Sukiyaki
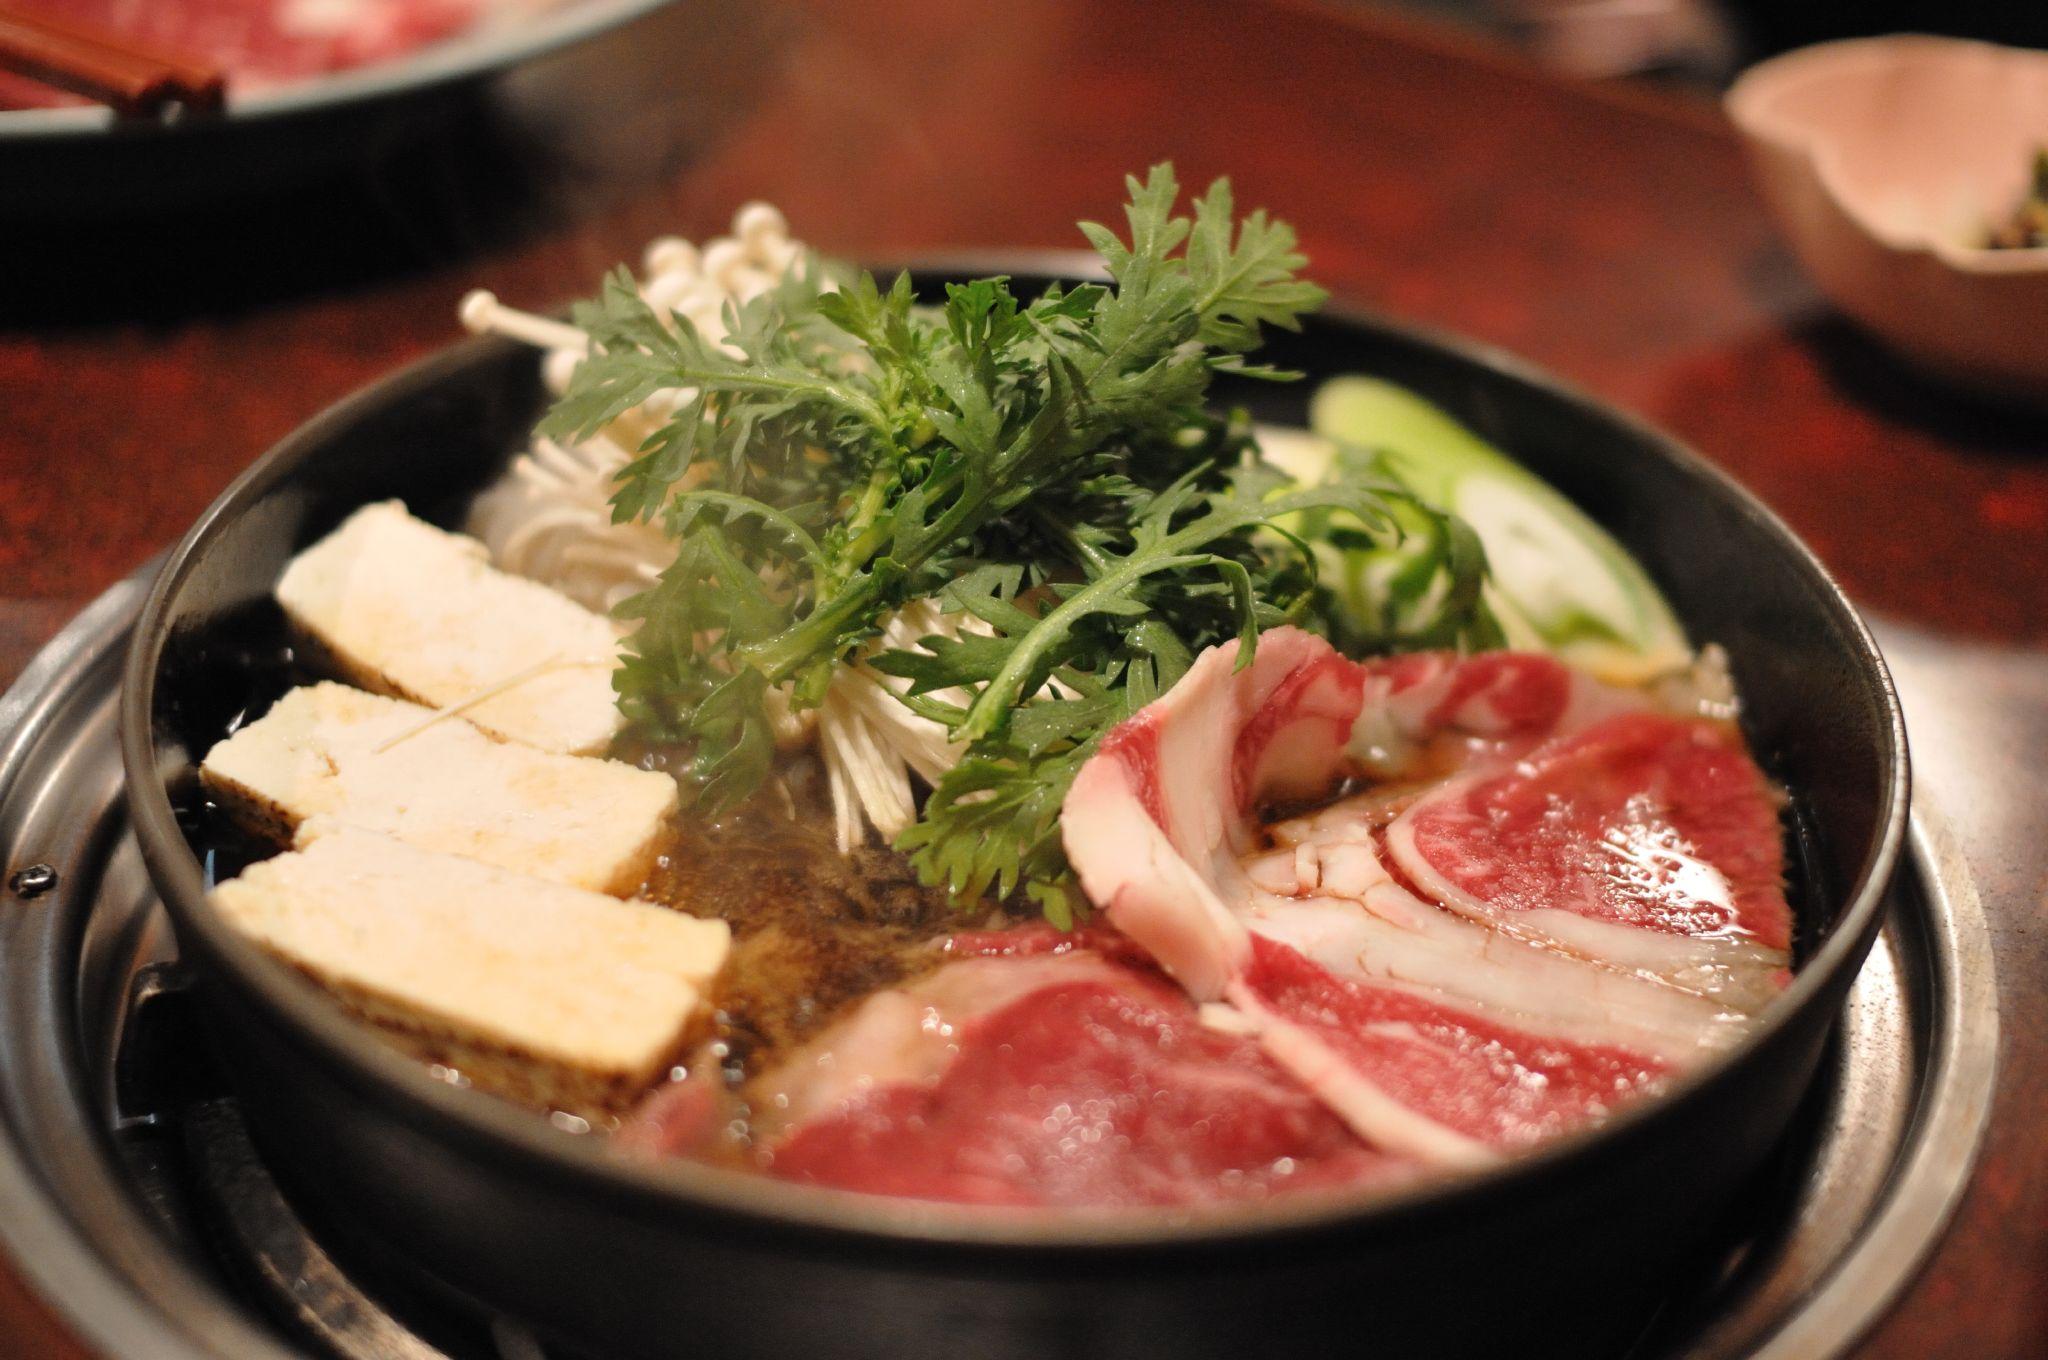
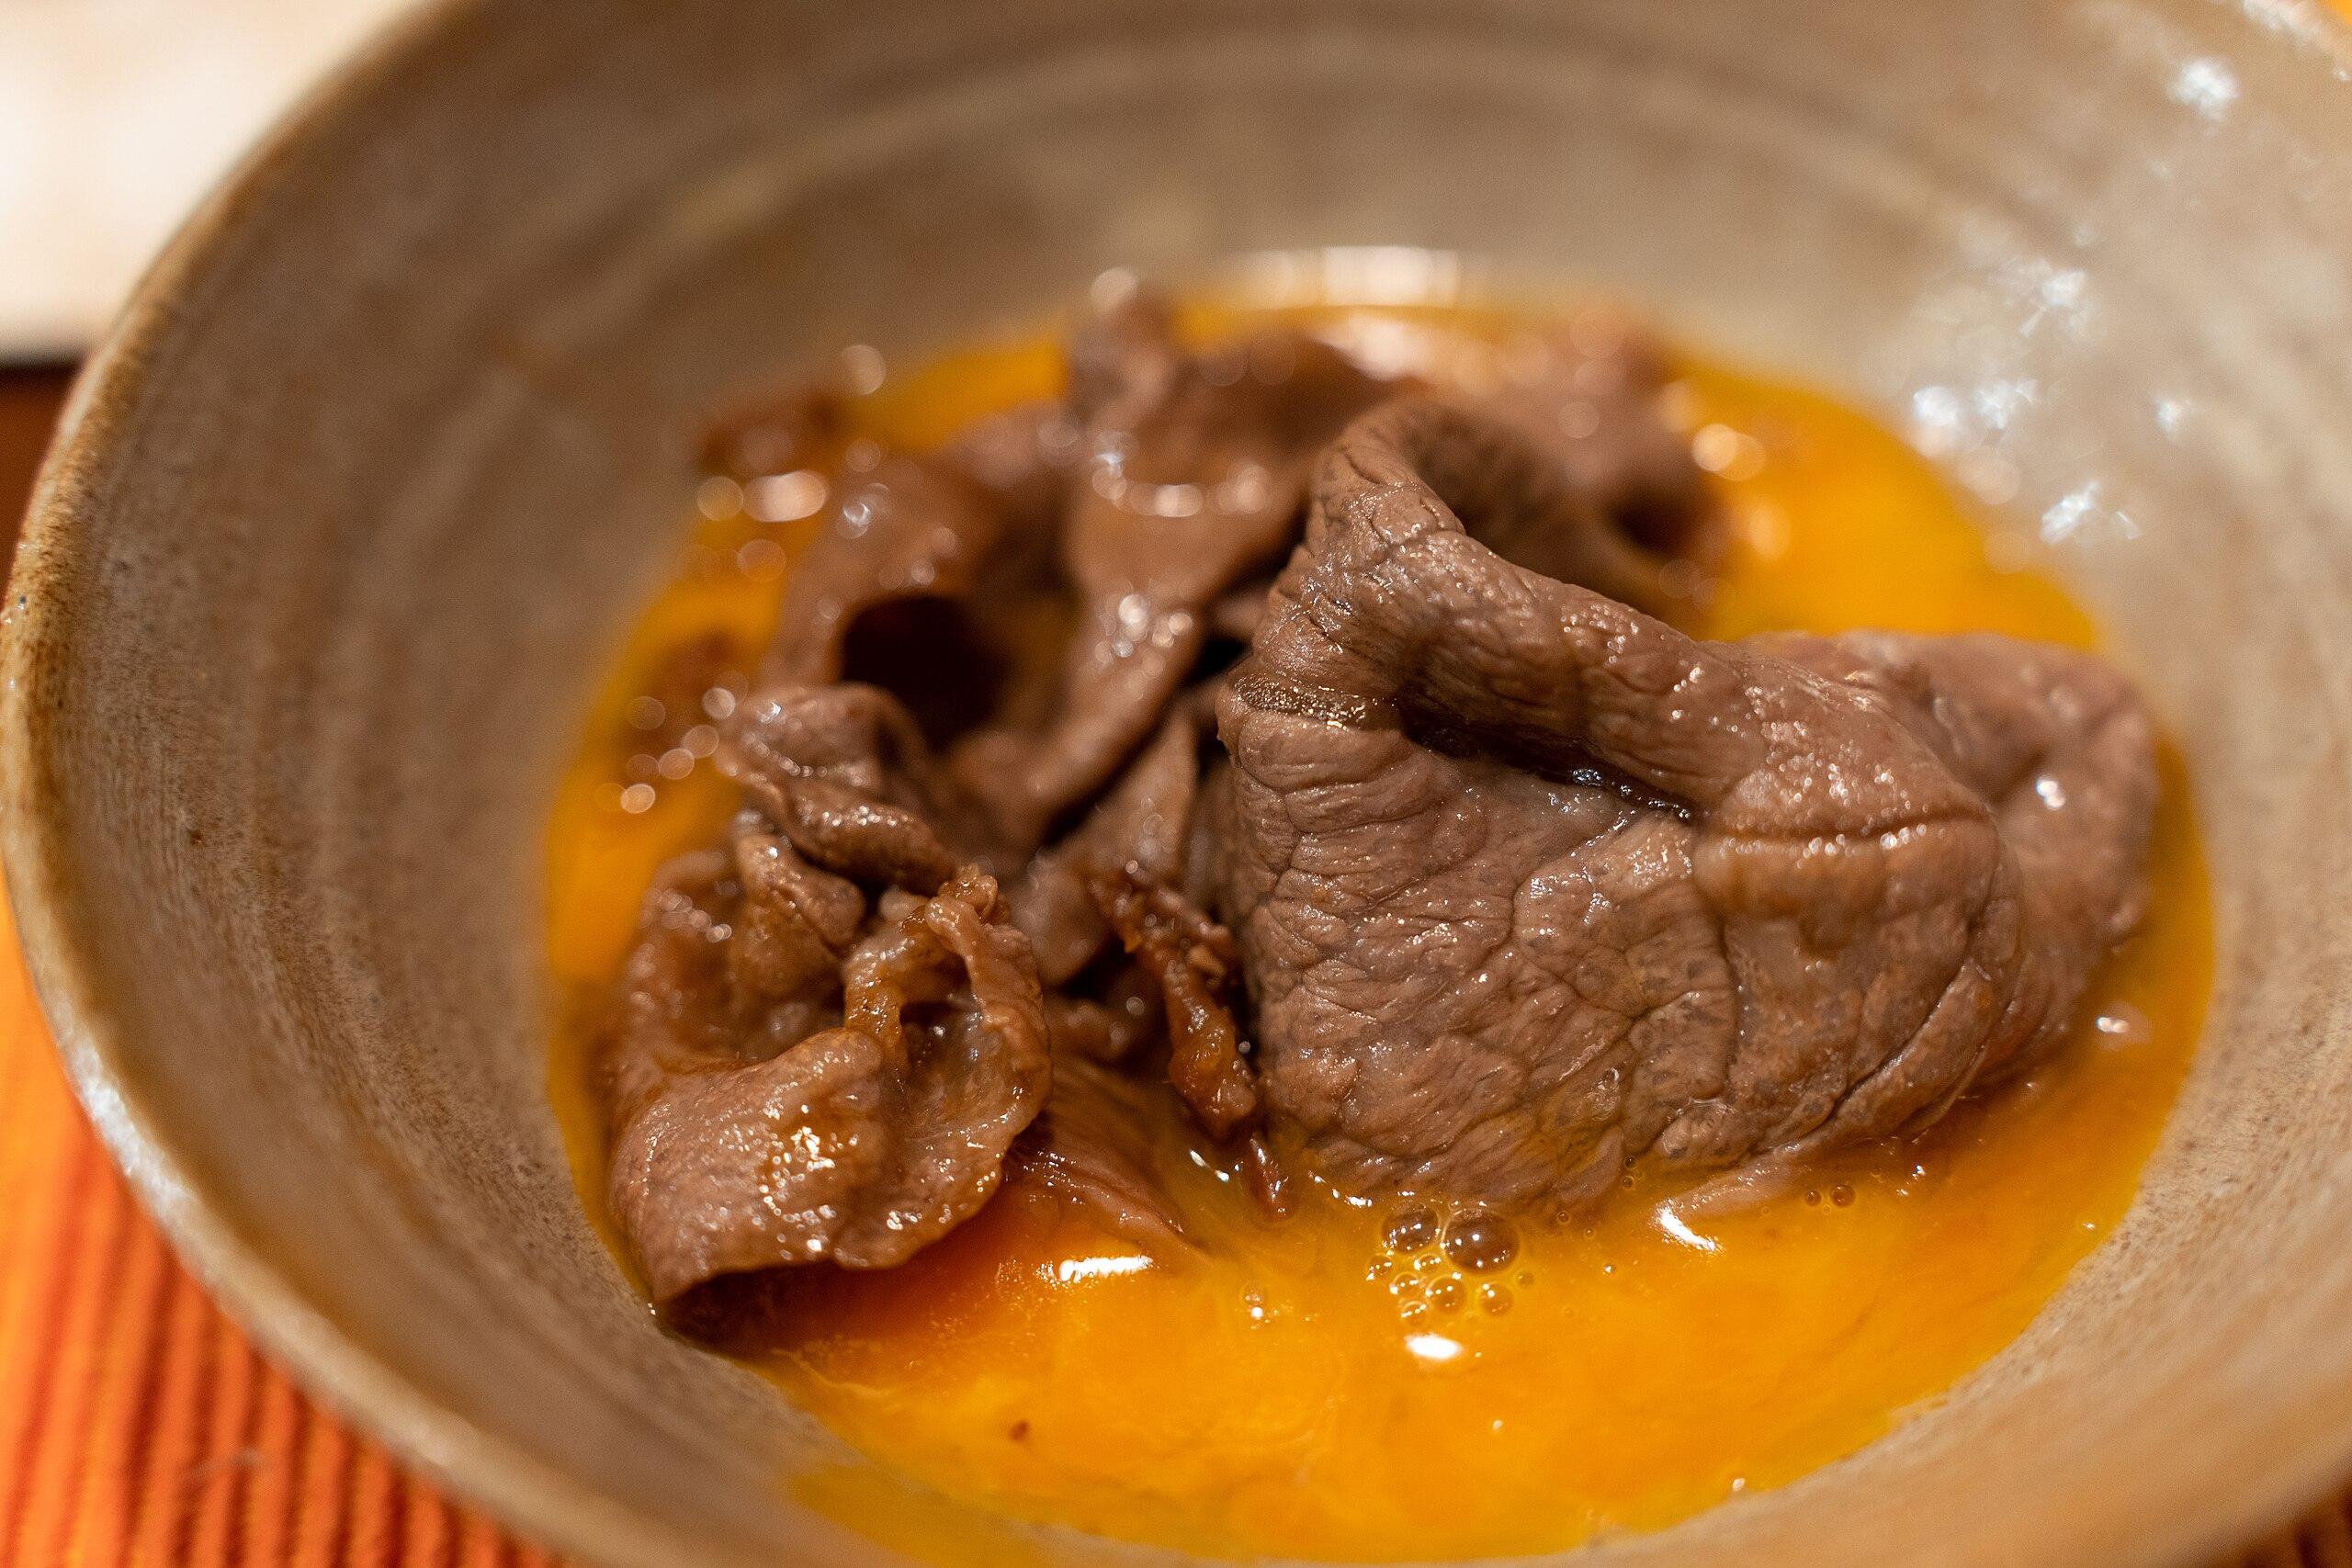
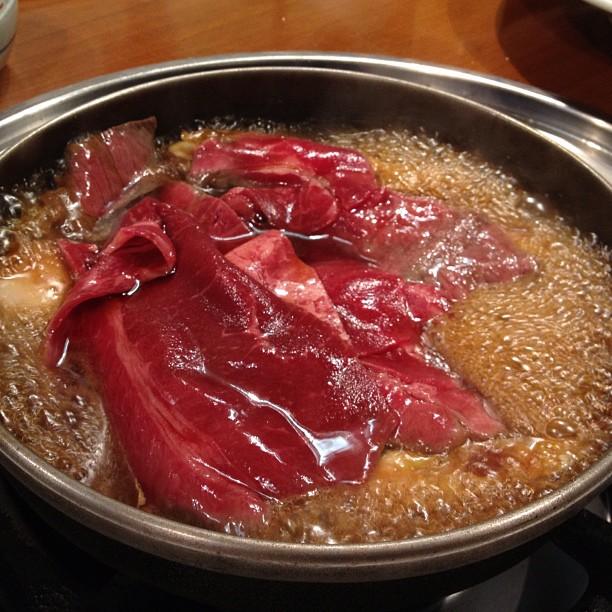
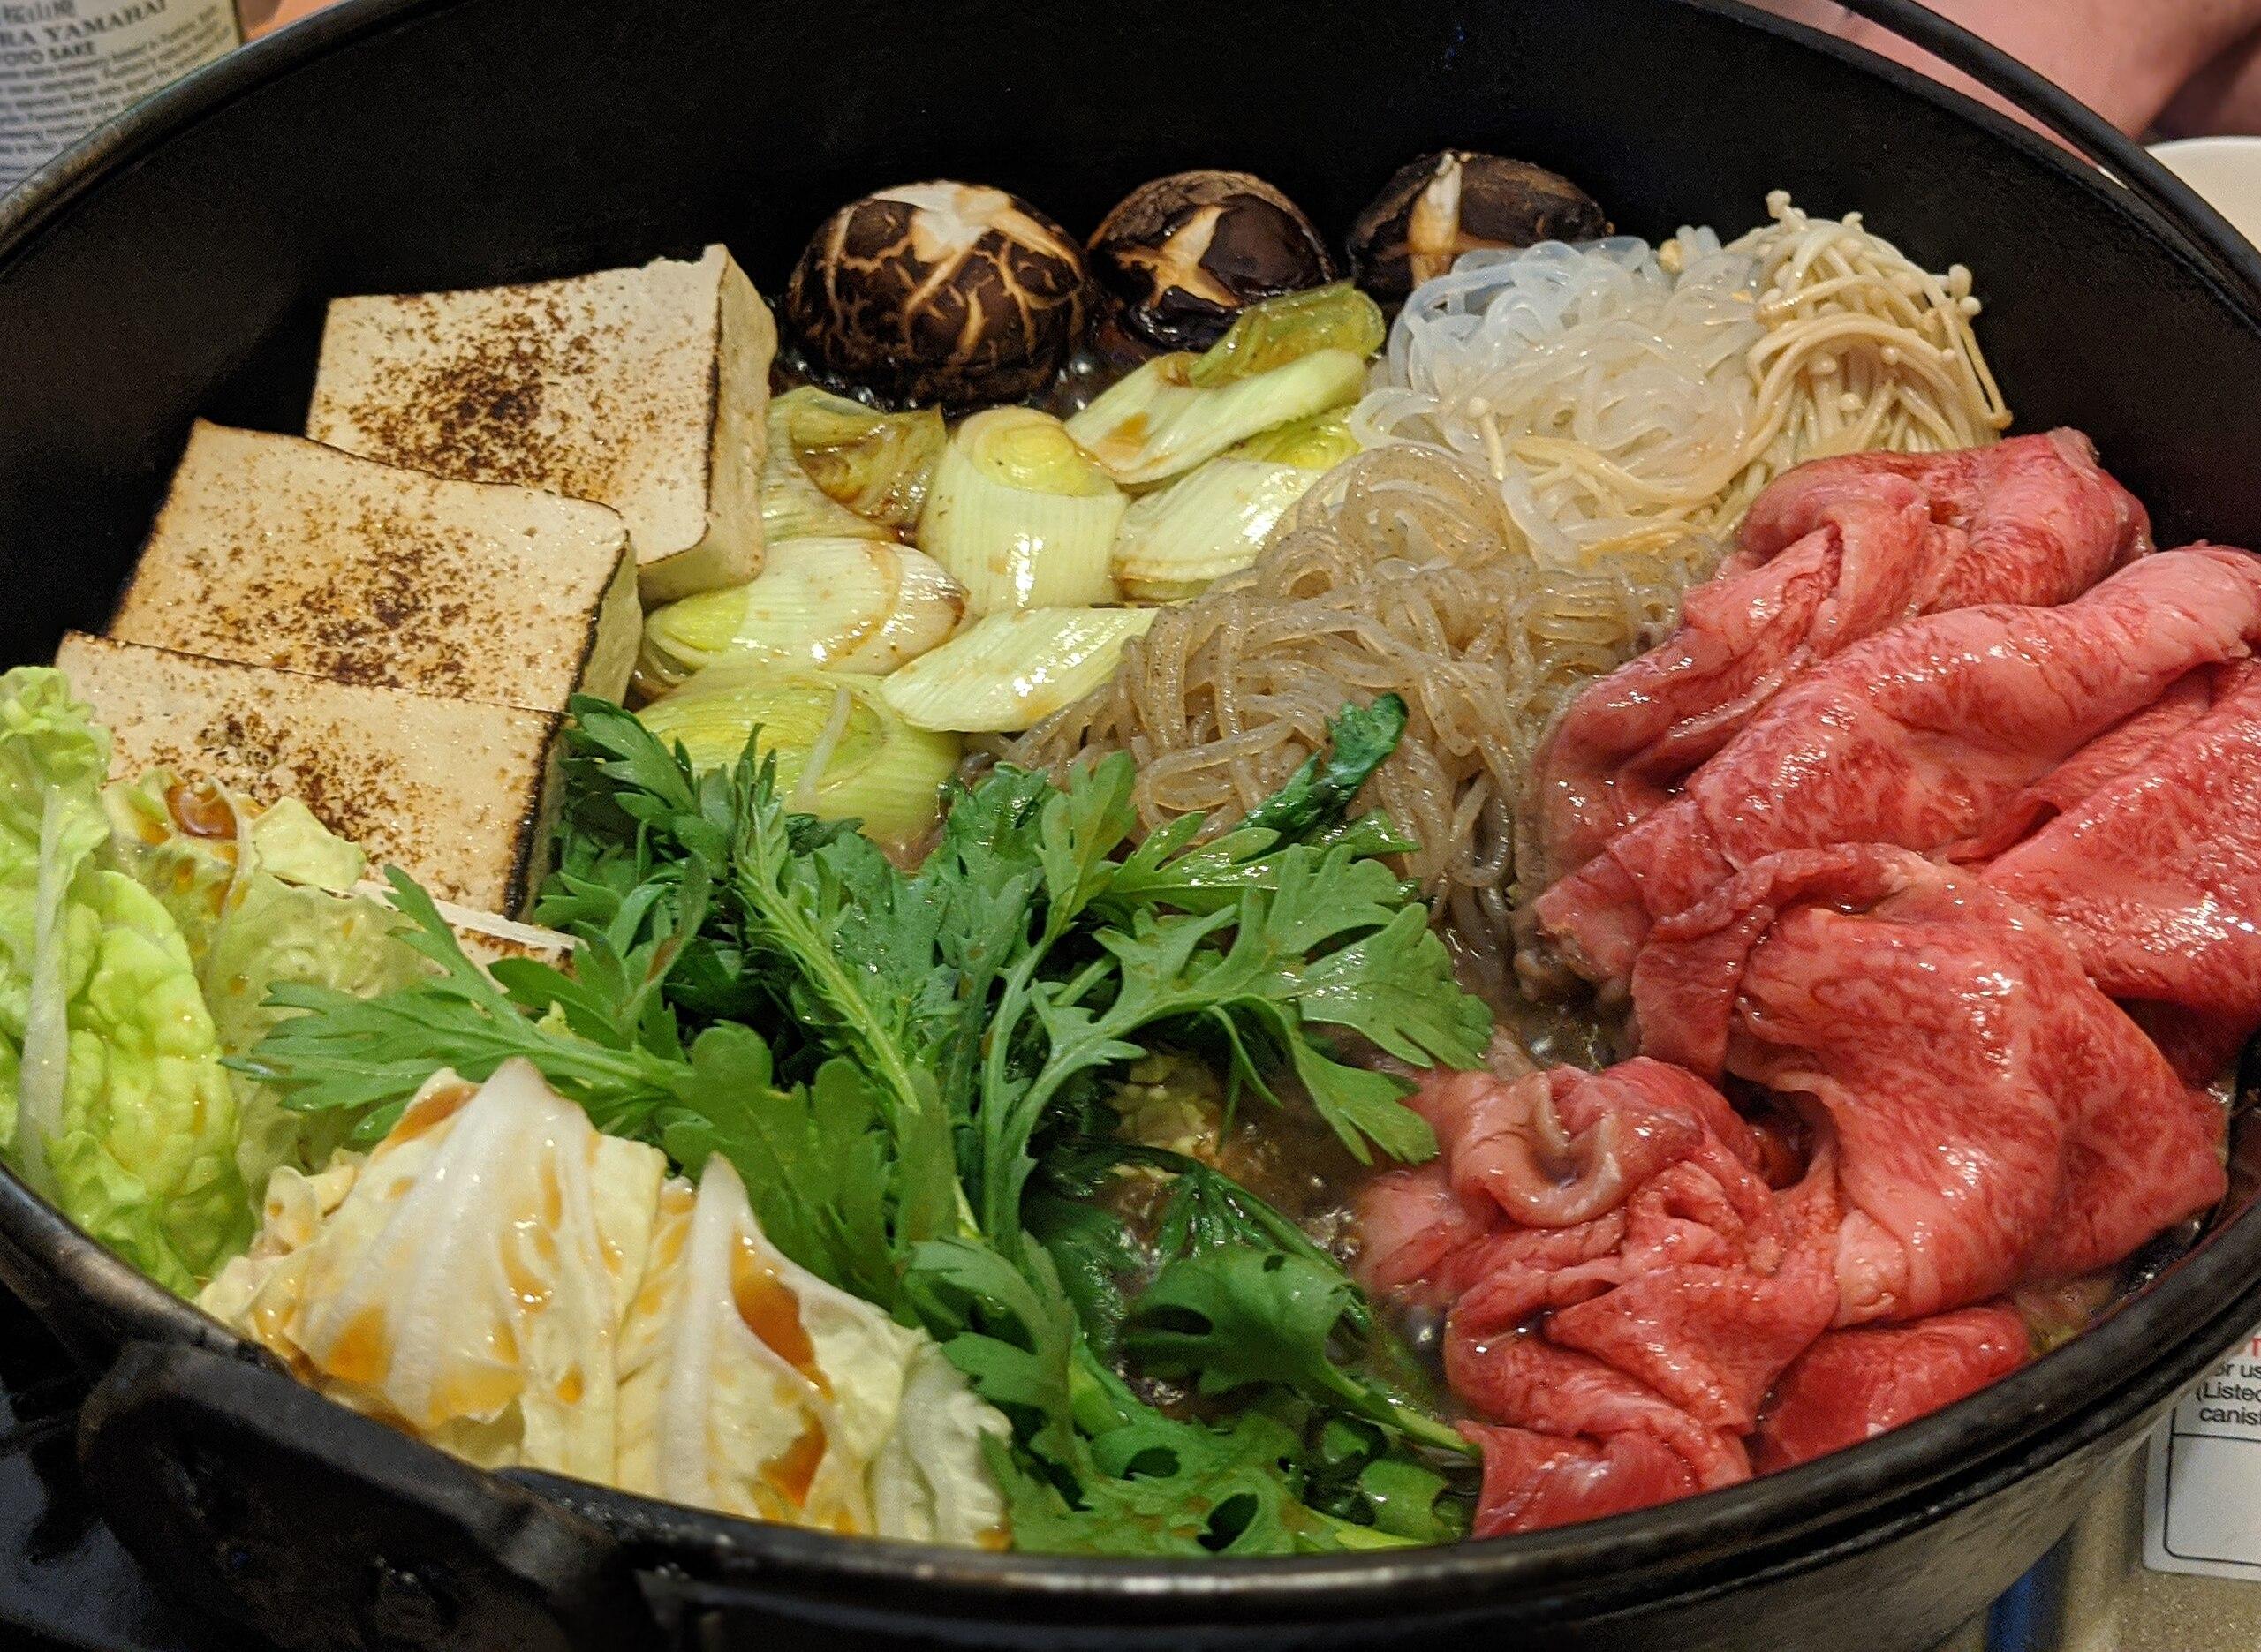
Also known as:
ar - Arabic: سوكيياكي
be - Belarusian: Сукіякі
ca - Catalan: Sukiyaki
cs - Czech: Sukijaki
da - Danish: Sukiyaki
de - German: Sukiyaki
en-simple - Simple English: Sukiyaki
eo - Esperanto: Sukijako
es - Spanish: Sukiyaki
fa - Persian: سوکی‌یاکی
fi - Finnish: Sukiyaki
fr - French: Sukiyaki
hu - Hungarian: Szukijaki
id - Indonesian: Sukiyaki
it - Italian: Sukiyaki
ja - Japanese: すき焼き
jv - Javanese: Sukiyaki
ka - Georgian: სუკიაკი
ko - Korean: 스키야키
ms - Malay: Sukiyaki
nl - Dutch: Sukiyaki
pl - Polish: Sukiyaki
pt - Portuguese: Sukiyaki
ru - Russian: Сукияки
si - Sinhala: සුකියාකි
sl - Slovenian: Sukijaki
sq - Albanian: Sukiyaki
sv - Swedish: Sukiyaki
th - Thai: สุกียากี้
tr - Turkish: Sukiyaki
uk - Ukrainian: Сукіякі
uz - Uzbek: Sukiyaki taomi
vi - Vietnamese: Sukiyaki
yue - Cantonese: 壽喜燒
zh - Chinese: 壽喜燒
Category: hot pot (boiled meat, boiled vegetable)
Cuisine: Japanese
Associated cuisines: Japanese
Area: Japan
Countries: Japan
Region: Eastern Asia, , , ,
The dish  is a Japanese dish that is prepared and served in the nabemono (Japanese hot pot) style consists of meat (usually thinly sliced beef) which is slowly cooked or simmered at the table, alongside Vegetable and other ingredients, in a shallow iron pot in a mixture of soy sauce, sugar, and mirin.